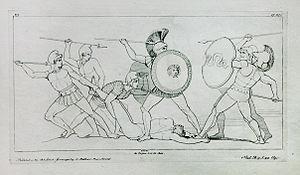
Les Sabines est un tableau peint par Jacques-Louis David entre 1796 et 1799. Peinture d'histoire appartenant au courant néoclassique, elle marque une évolution dans le style de David après la Révolution, qualifié par lui-même de « grec pur ».